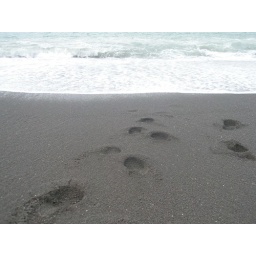
Footprints in black sand - Napier